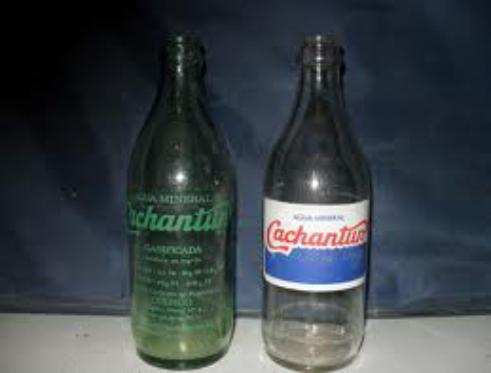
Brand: Cachantun
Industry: Food